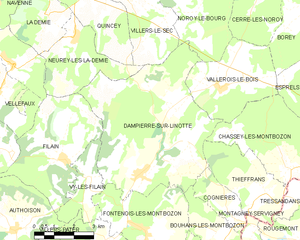
Carte des communes françaises